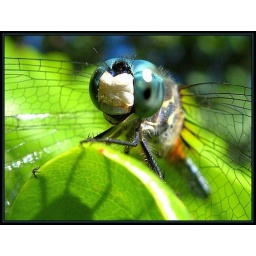
blue dasher dragonfly in my face and vice versa. at the john jeffries house garden.